Hasselblad

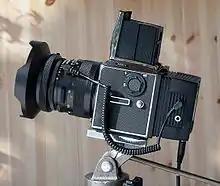
Hasselblad 503 CW with Zeiss Distagon 3,5/30 and Ixpress V96C

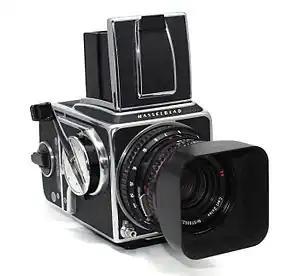
Hasselblad 500 C/M with Zeiss lens

The name "V System" was not created until the development of the "H System"; with a new system premiering, Hasselblad needed a designation to differentiate the older product line.